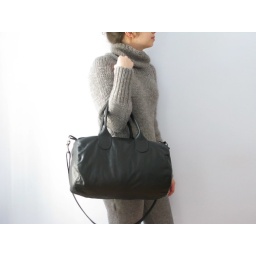
duffle bag in black horsehide leather. (sweater is from humanoid)